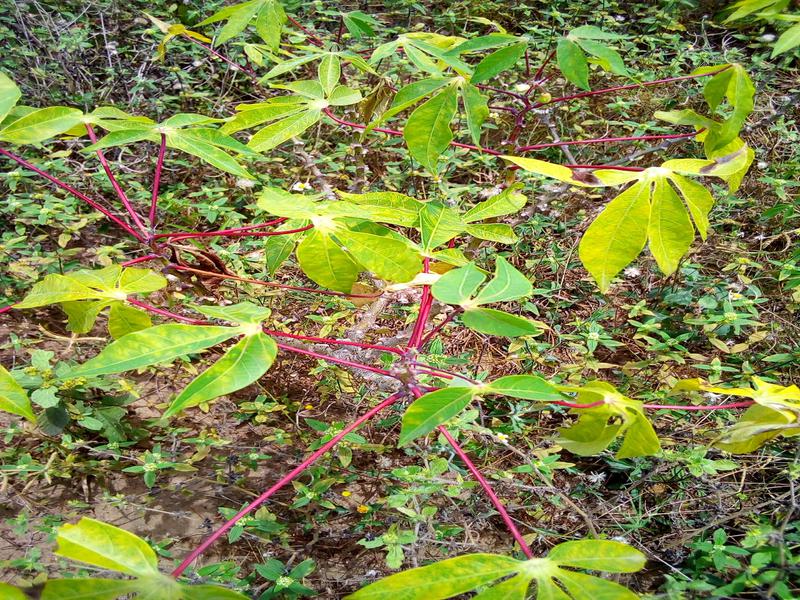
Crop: cassava
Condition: brown_streak_disease